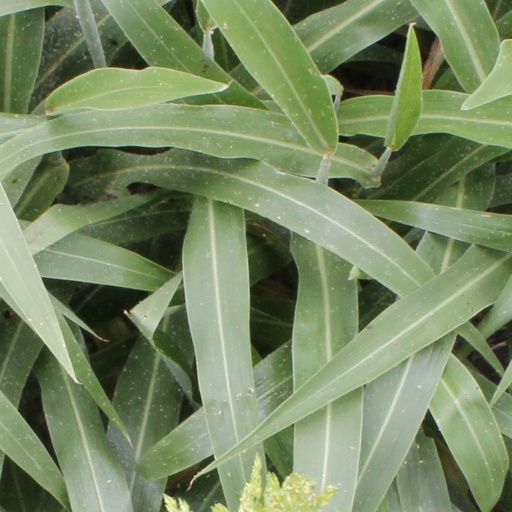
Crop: sorghum